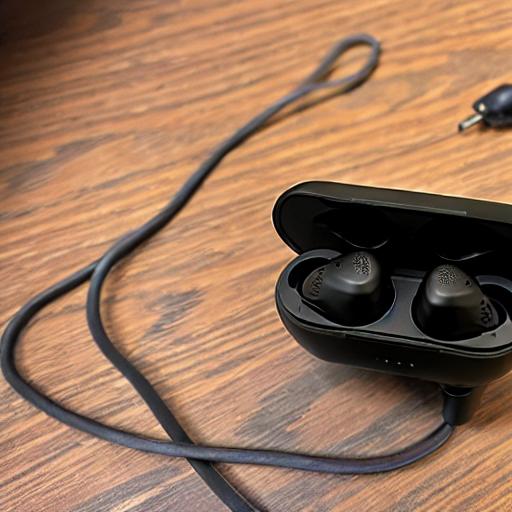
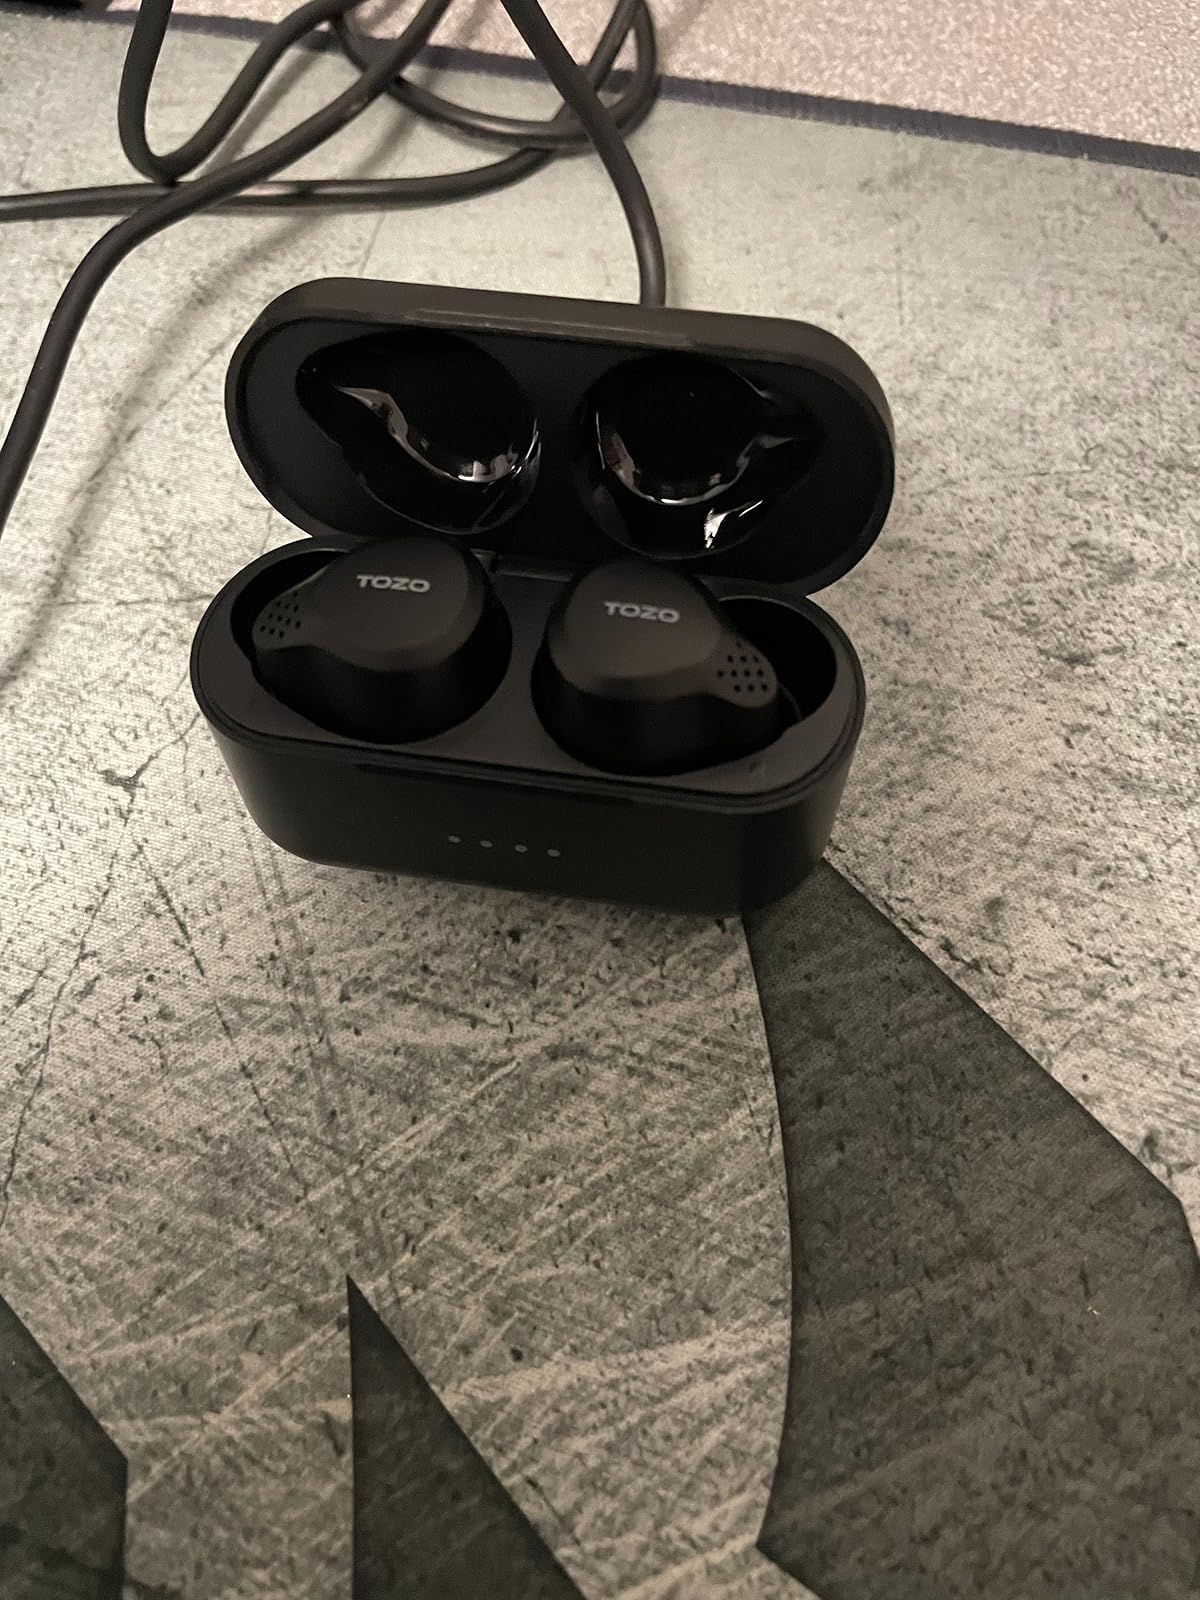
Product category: earbuds
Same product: no